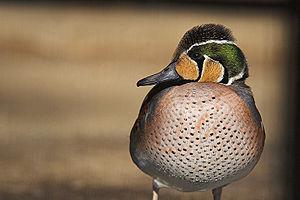
Cette liste des oiseaux au Canada provient de Bird Checklists of the World en date du mois de juillet 2018.
La Sarcelle élégante est une espèce d'oiseaux aquatiques de la famille des Anatidae. D'après Alan P. Peterson, c'est une espèce monotypique.